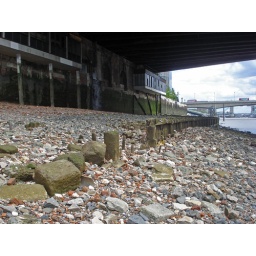
The remains of an old wooden jetty, on a stony litter-strewn beach, under a rail bridge